York City F.C.

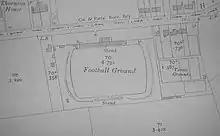
York played at Fulfordgate from 1922 to 1932.

York's first ground was Fulfordgate, which was located on Heslington Lane, Fulford in the south-east of York. With the ground not ready, York played their first two home matches at Mille Crux, Haxby Road, before they took to the field at Fulfordgate for a 4–1 win over Mansfield Town on 20 September 1922. Fulfordgate was gradually improved; terracing replaced banking behind one of the goals, the covered Popular Stand was extended to house 1,000 supporters, and a small seated stand was erected. By the time of York's election to the Football League in 1929, the ground was estimated to hold a capacity of 17,000. However, attendances declined in York's second and third Football League seasons, and the directors blamed this on the ground's location. In April 1932, York's shareholders voted to move to Bootham Crescent, which had been vacated by York Cricket Club, on a 21-year lease. This site was located near the city centre, and had a significantly higher population living nearby than Fulfordgate.